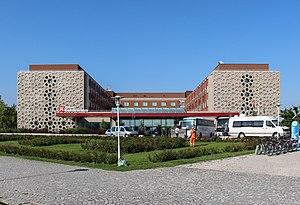
Hôtel Hilton Garden Inn, Konya, Turquie